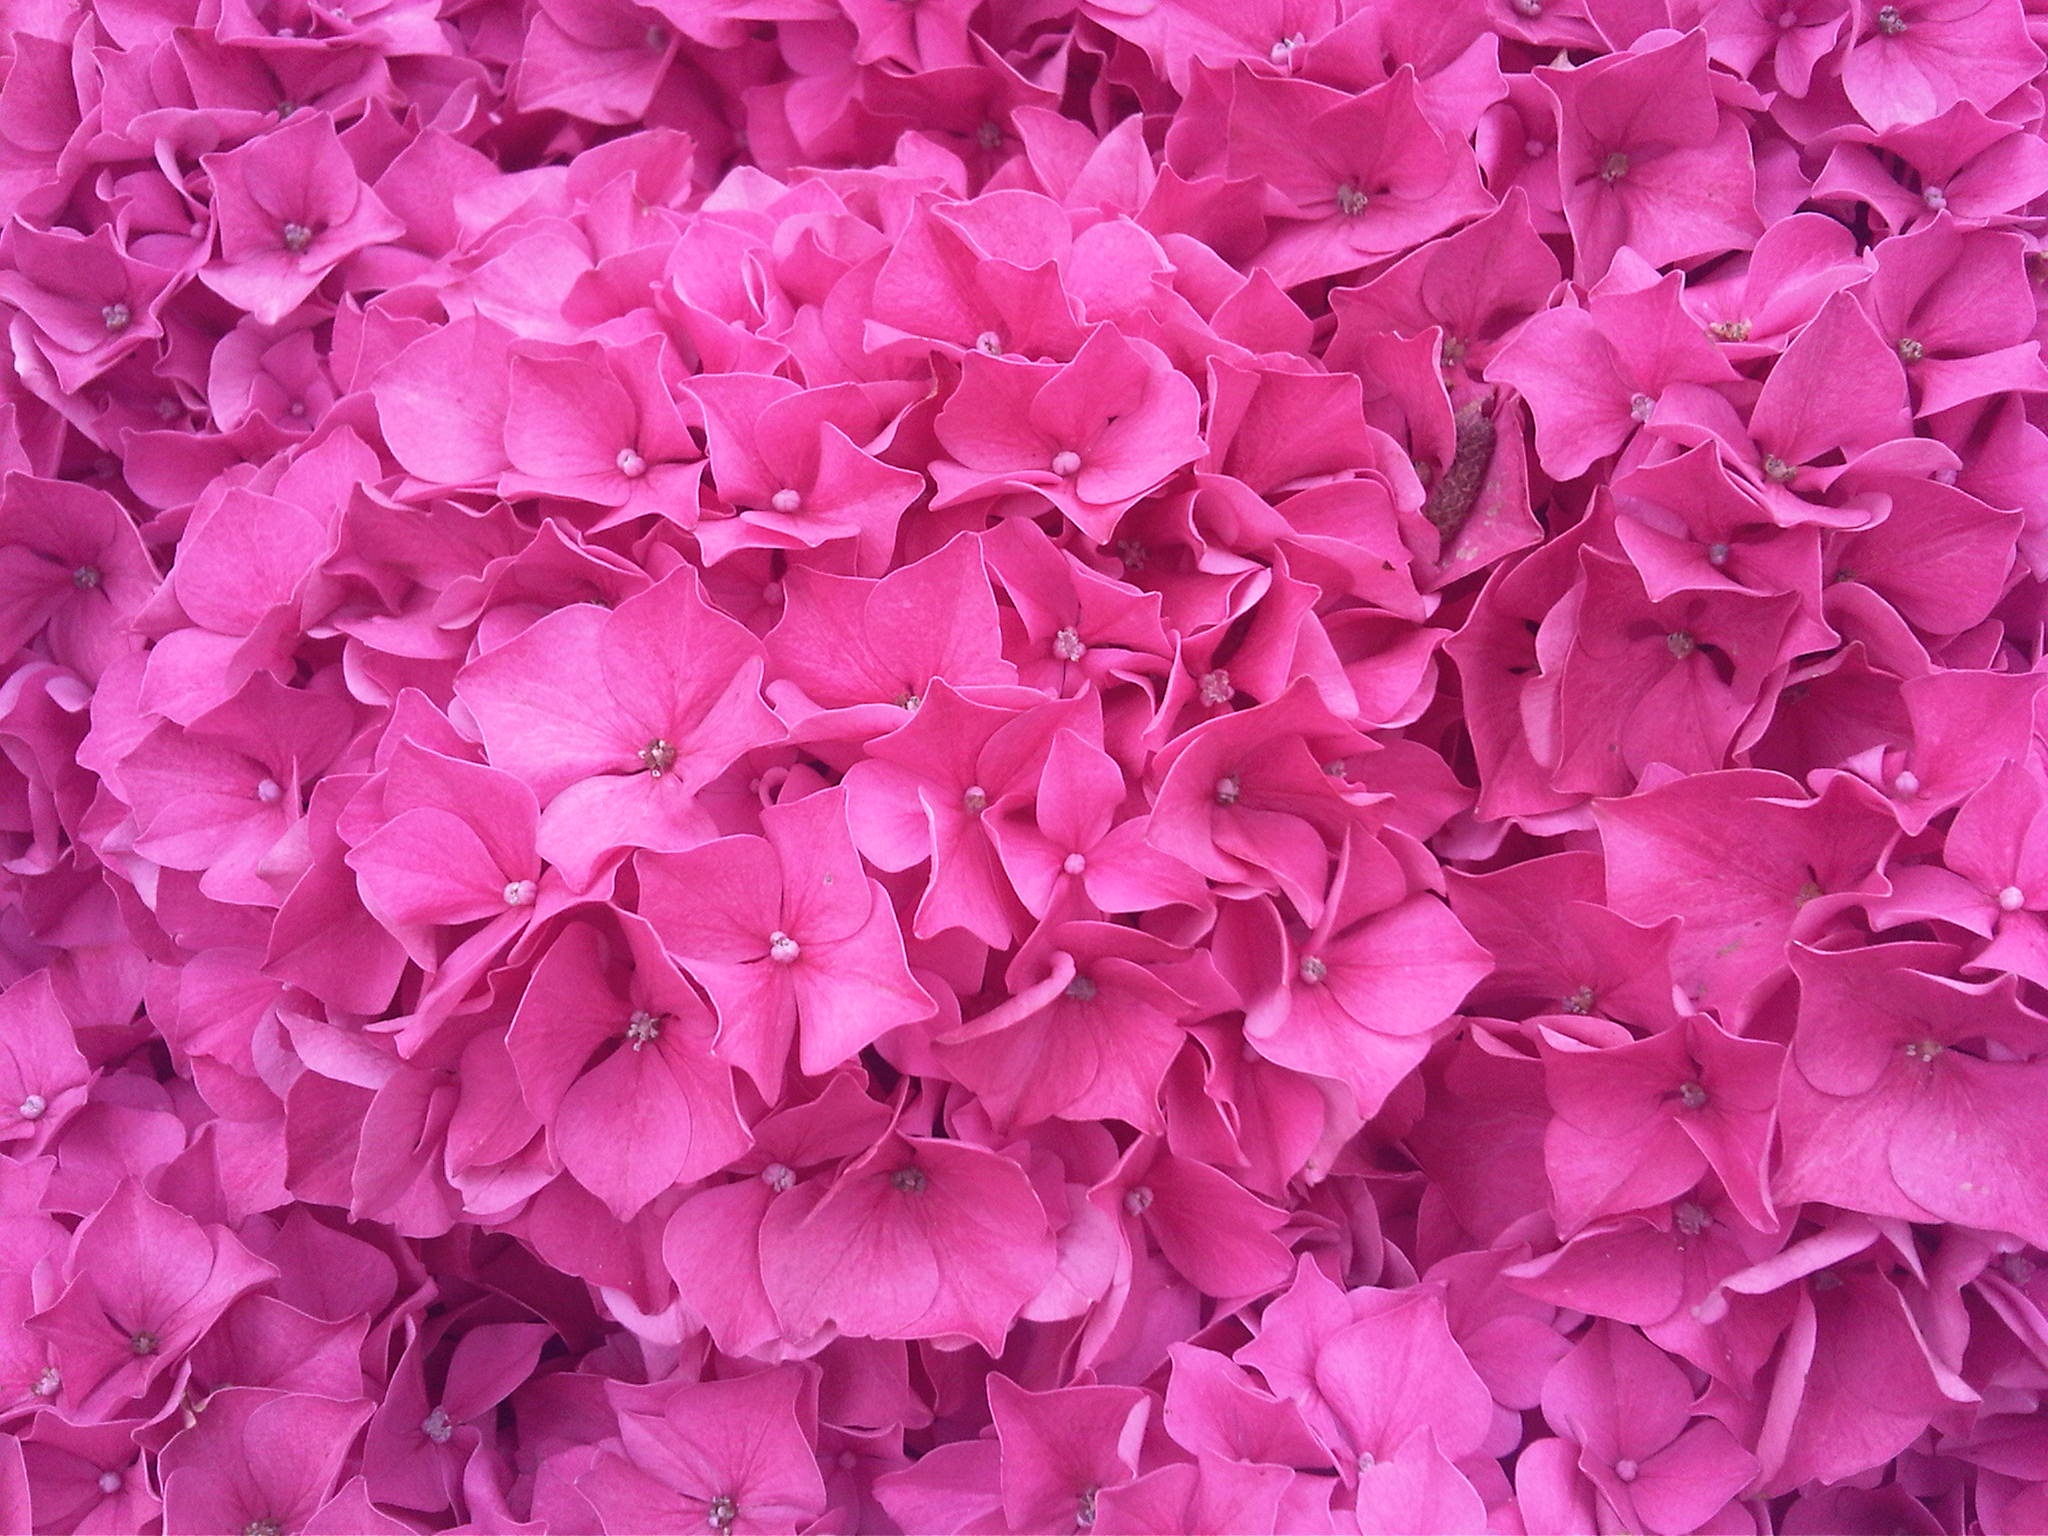
nature, plant, leaf, flower, petal, pink, hydrangea, flowering plant, hydrangeaceae, cornales, annual plant, land plant, hortenzia, color frenzy